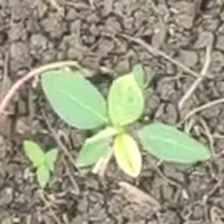
Weed species: Moti_dudhi(Euphorbia_geneculata_L)